Kawamata Station

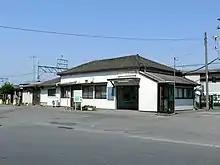
The station in May 2010, before rebuilding

Kawamata Station first opened on 23 April 1903 at a location on the bank of the Tone River. The station re-opened at its current location on 27 August 1907.